Eduard A. Kuraev

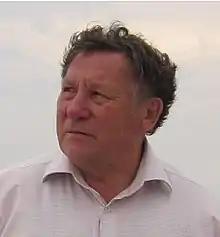
prof. Kuraev (Canada, 2012)

Eduard Alekseevich Kuraev (Russian: Эдуа́рд Алексе́евич Кура́ев; October 17, 1940 in Apsheronsk – March 4, 2014 in Dubna) — Soviet and Russian theoretical physicist. Doctor of Physical and Mathematical Sciences (1971).